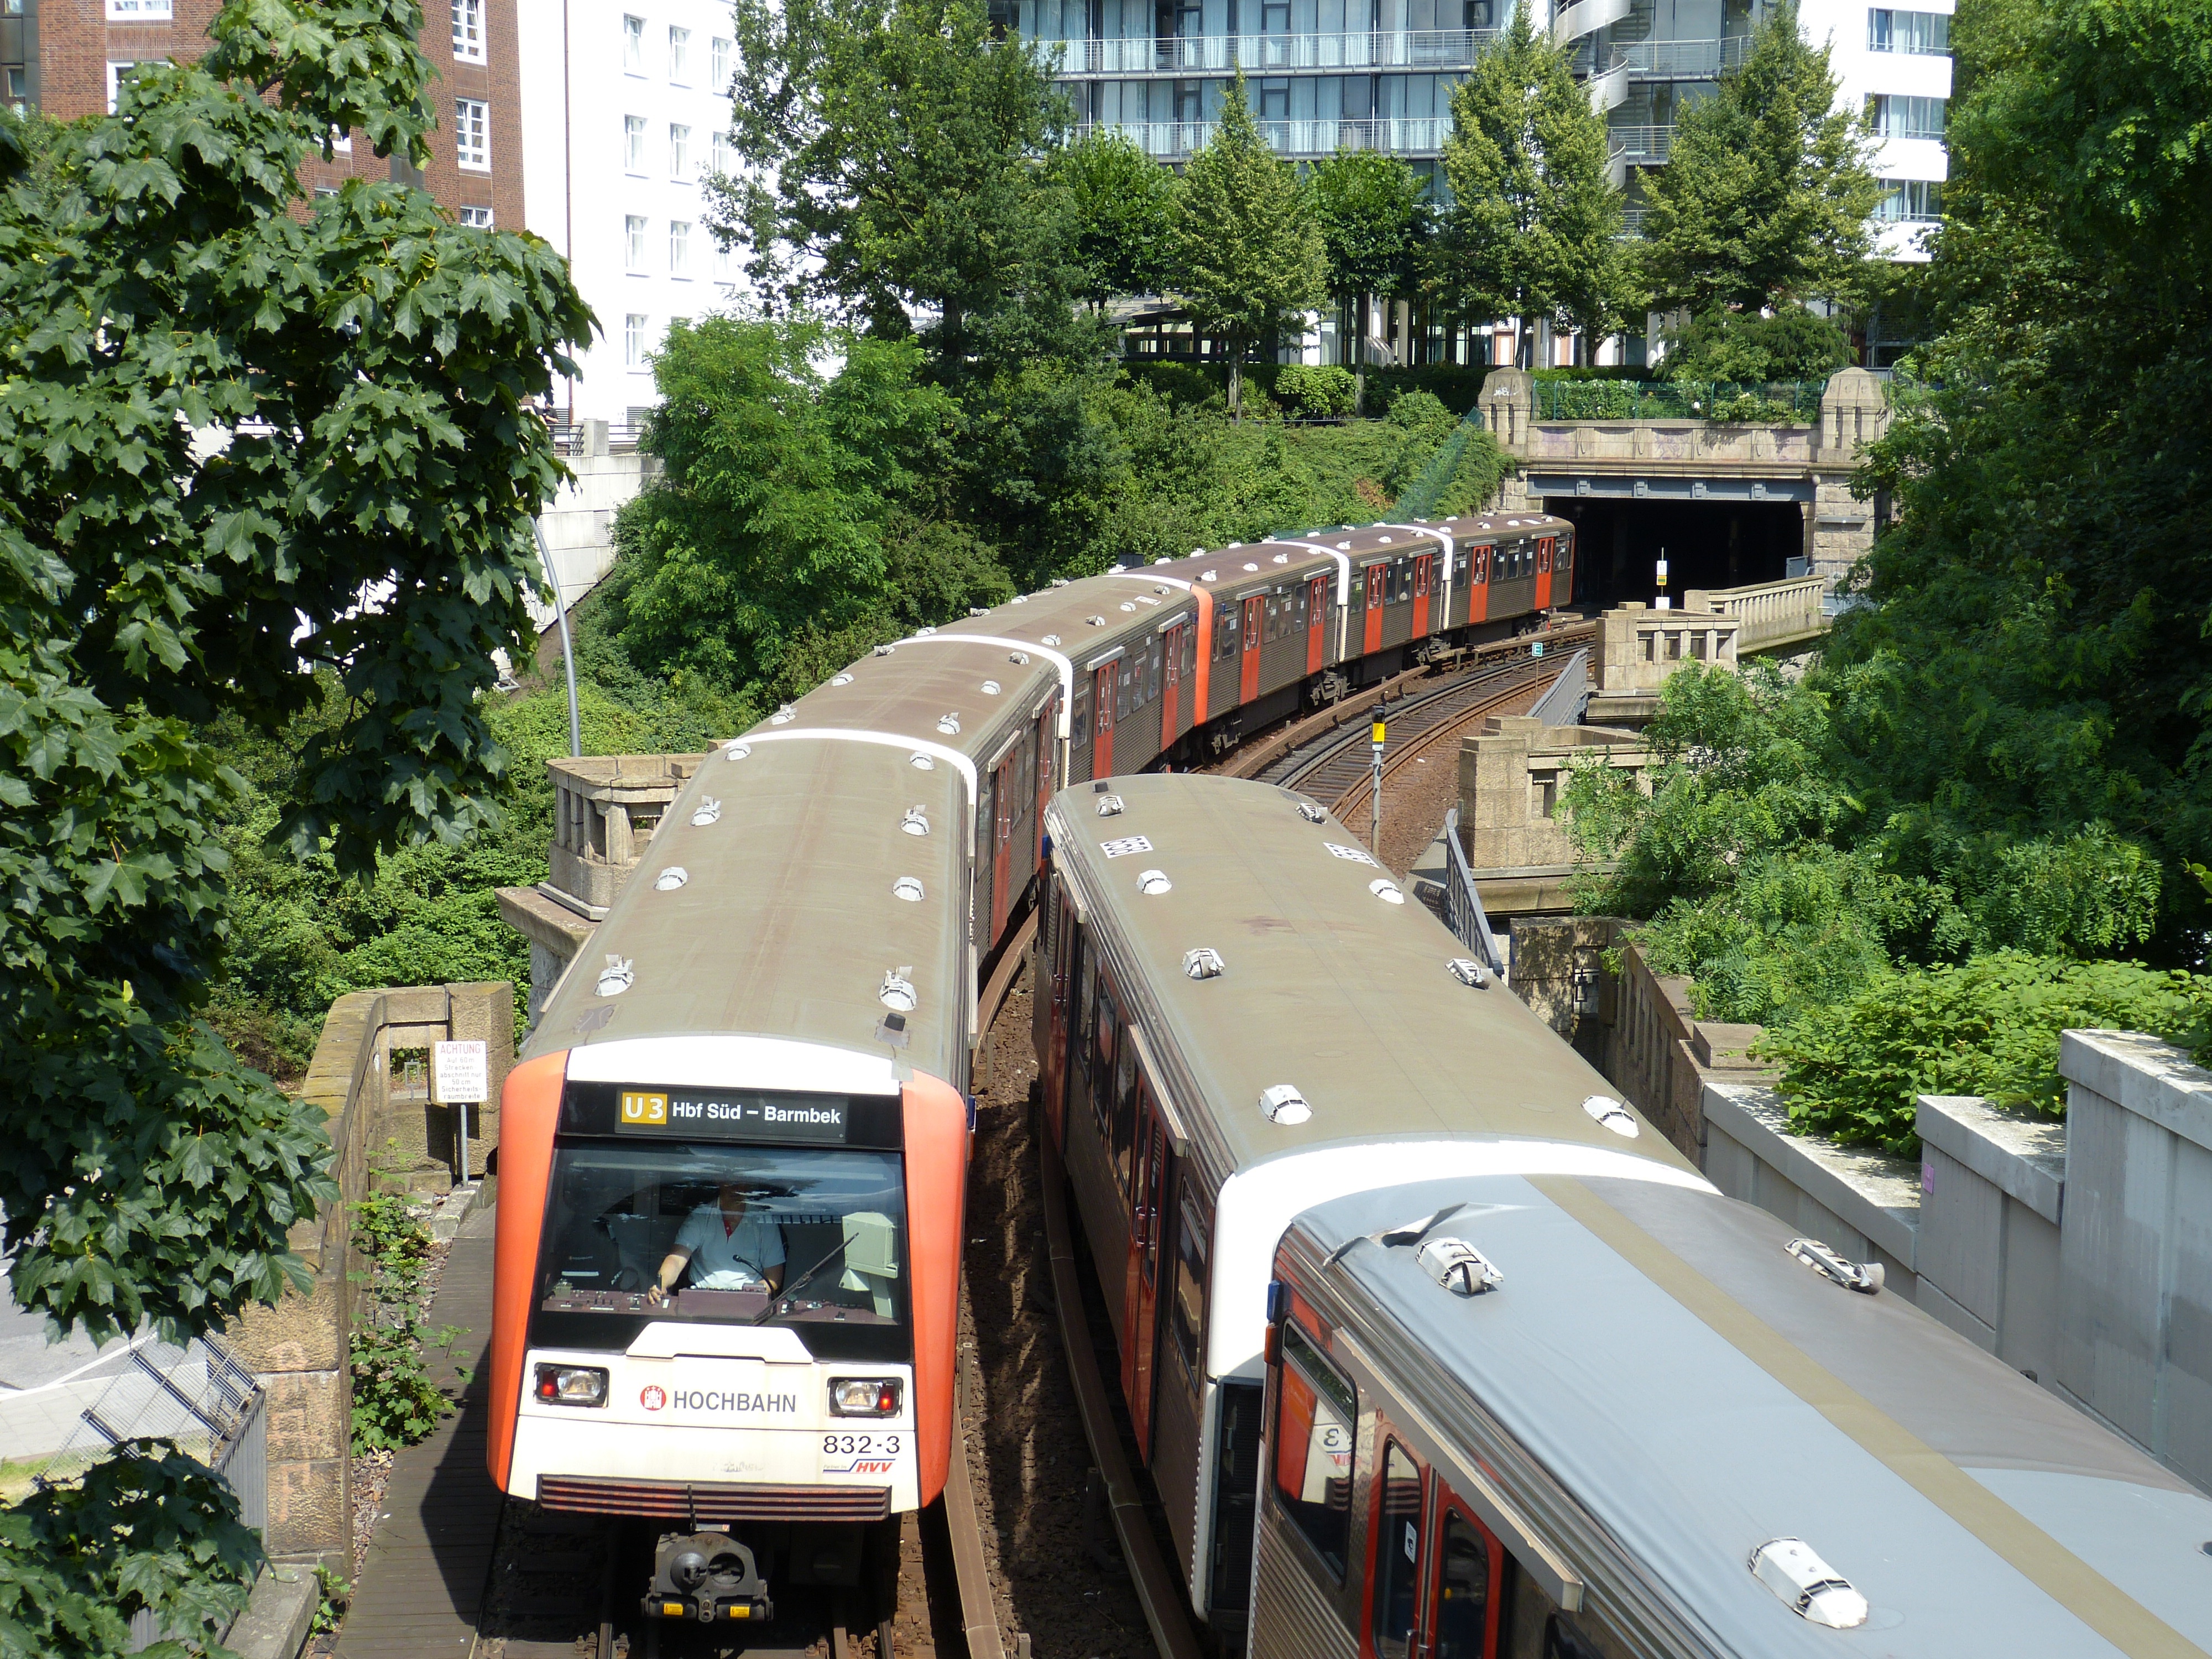
railway, traffic, train, tunnel, transport, vehicle, lane, waterway, public transport, germany, hamburg, bahn, hanseatic city, s bahn, rolling stock